Functionally graded material

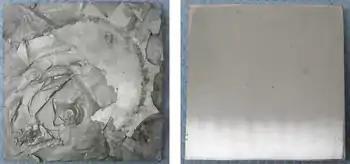
Functionally graded armor tile after ballistic testing (front and back)

Numerical methods have been developed for modelling the mechanical response of FGMs, with the finite element method being the most popular one. Initially, the variation of material properties was introduced by means of rows (or columns) of homogeneous elements, leading to a discontinuous step-type variation in the mechanical properties. Later, Santare and Lambros developed functionally graded finite elements, where the mechanical property variation takes place at the element level. Martínez-Pañeda and Gallego extended this approach to commercial finite element software. Contact properties of FGM can be simulated using the Boundary Element Method (which can be applied both to non-adhesive and adhesive contacts). Molecular dynamics simulation has also been implemented to study functionally graded materials. M. Islam studied the mechanical and vibrational properties of functionally graded Cu-Ni nanowires using molecular dynamics simulation.